Song Il-gon

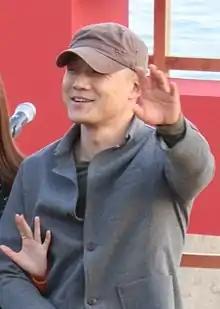
Song Il-gon at the 2011 Busan International Film Festival

Song Il-gon (born January 1, 1971) is a South Korean film director and screenwriter known for his internationally award-winning early short films, and later feature films such as "Spider Forest" (2004) and "Feathers in the Wind" (2005). Long more popular abroad than in South Korea, Song was the first Korean filmmaker to win an award at the Cannes Film Festival.